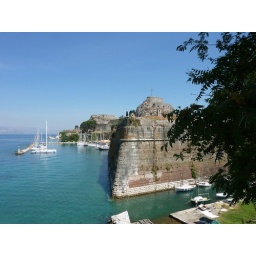
Great colours in the sky and sea. The water was so clear - the bikes and shopping trolleys were clearly visible.